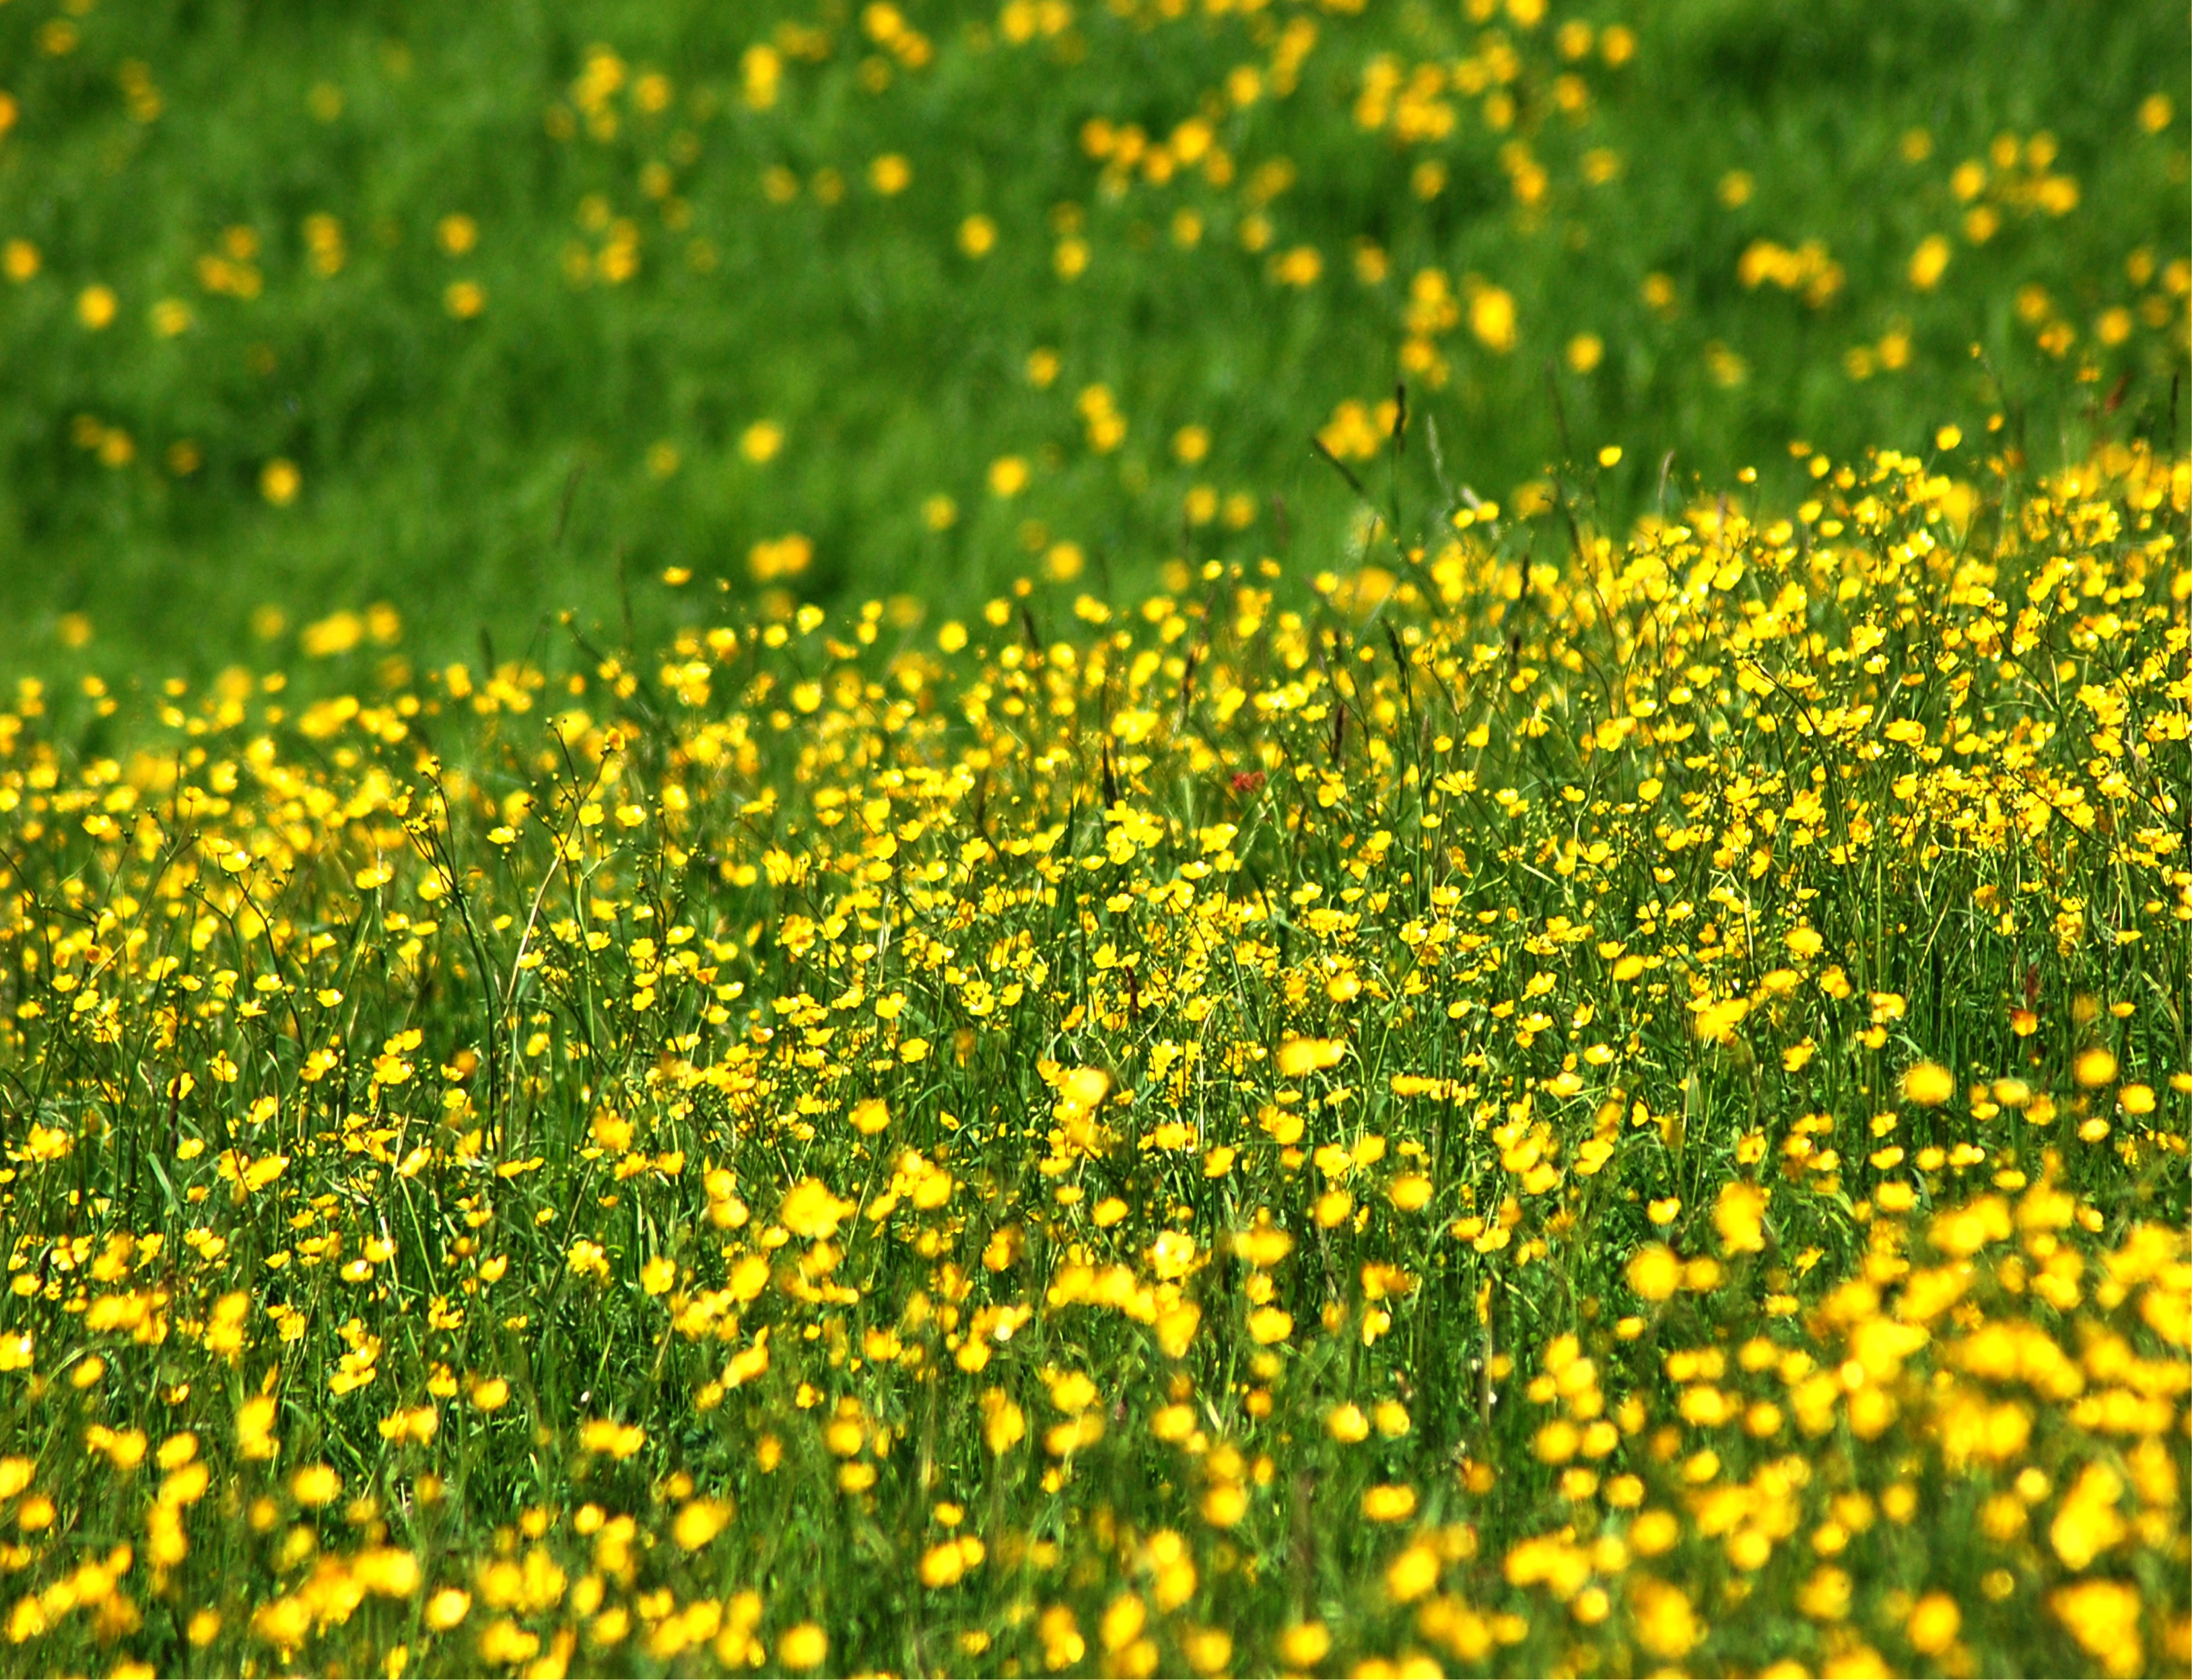
nature, grass, mountain, plant, field, lawn, meadow, prairie, sunlight, flower, bloom, summer, spring, green, color, yellow, garden, flora, wild flower, wildflower, flowers, prato, grassland, petals, bee, daisies, habitat, macro photography, flowering plant, daisy family, bloomed, natural environment, land plant, chamaemelum nobile